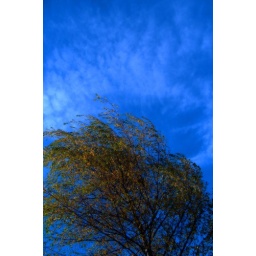
I watched the tree dance in the wind to the rythm to of the clouds